Flaying of Marsyas (Titian)

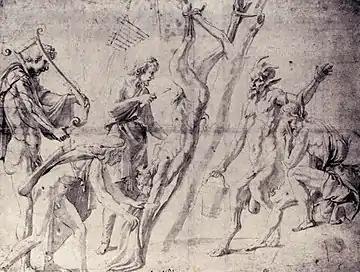
Drawing by Giulio Romano, Louvre, for a fresco in Mantua, 1524-34.

The choice of such a violent scene was perhaps inspired by the death of Marcantonio Bragadin, the Venetian commander of Famagusta in Cyprus who was flayed by the Ottomans when the city fell in August 1571, causing enormous outrage in Venice. Titian's composition is undoubtedly derived from that of Giulio Romano from several decades before (see "Visual sources" below).